Papa The Great

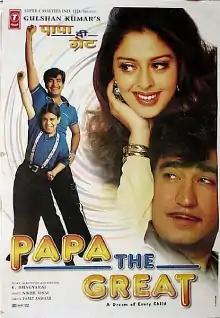
Poster

Papa The Great is a 2000 Indian Hindi-language film directed by K. Bhagyaraj. A remake of his own Tamil film "Vaettiya Madichu Kattu" (1998), it stars Krishan Kumar, Nagma (reprising her role from the original) and Master Bobby. The film focuses on a meek man who lives a peaceful life with his wife and son. However, things contort after he witnesses a murder committed by a dreaded gangster. It was released on 28 July 2000 and failed commercially.